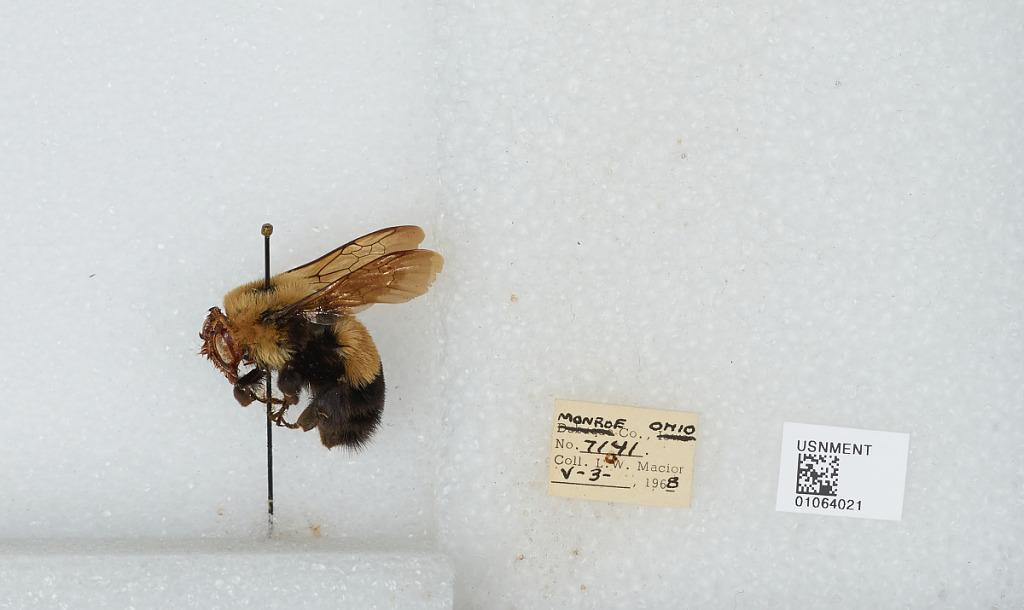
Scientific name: Bombus (Bombus) affinis Cresson
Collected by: L. Macior
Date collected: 1968-5-3
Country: United States
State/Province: Ohio
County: Monroe
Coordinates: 39.73, -81.08